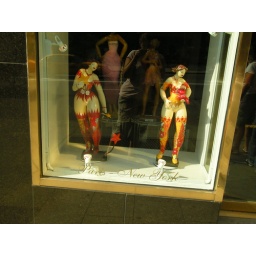
beauty in a glass window